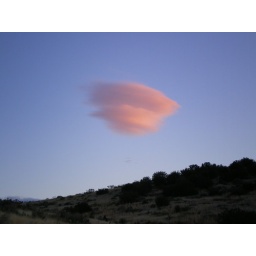
a smaller gray cloud was under and looked like a basket, can't see it here